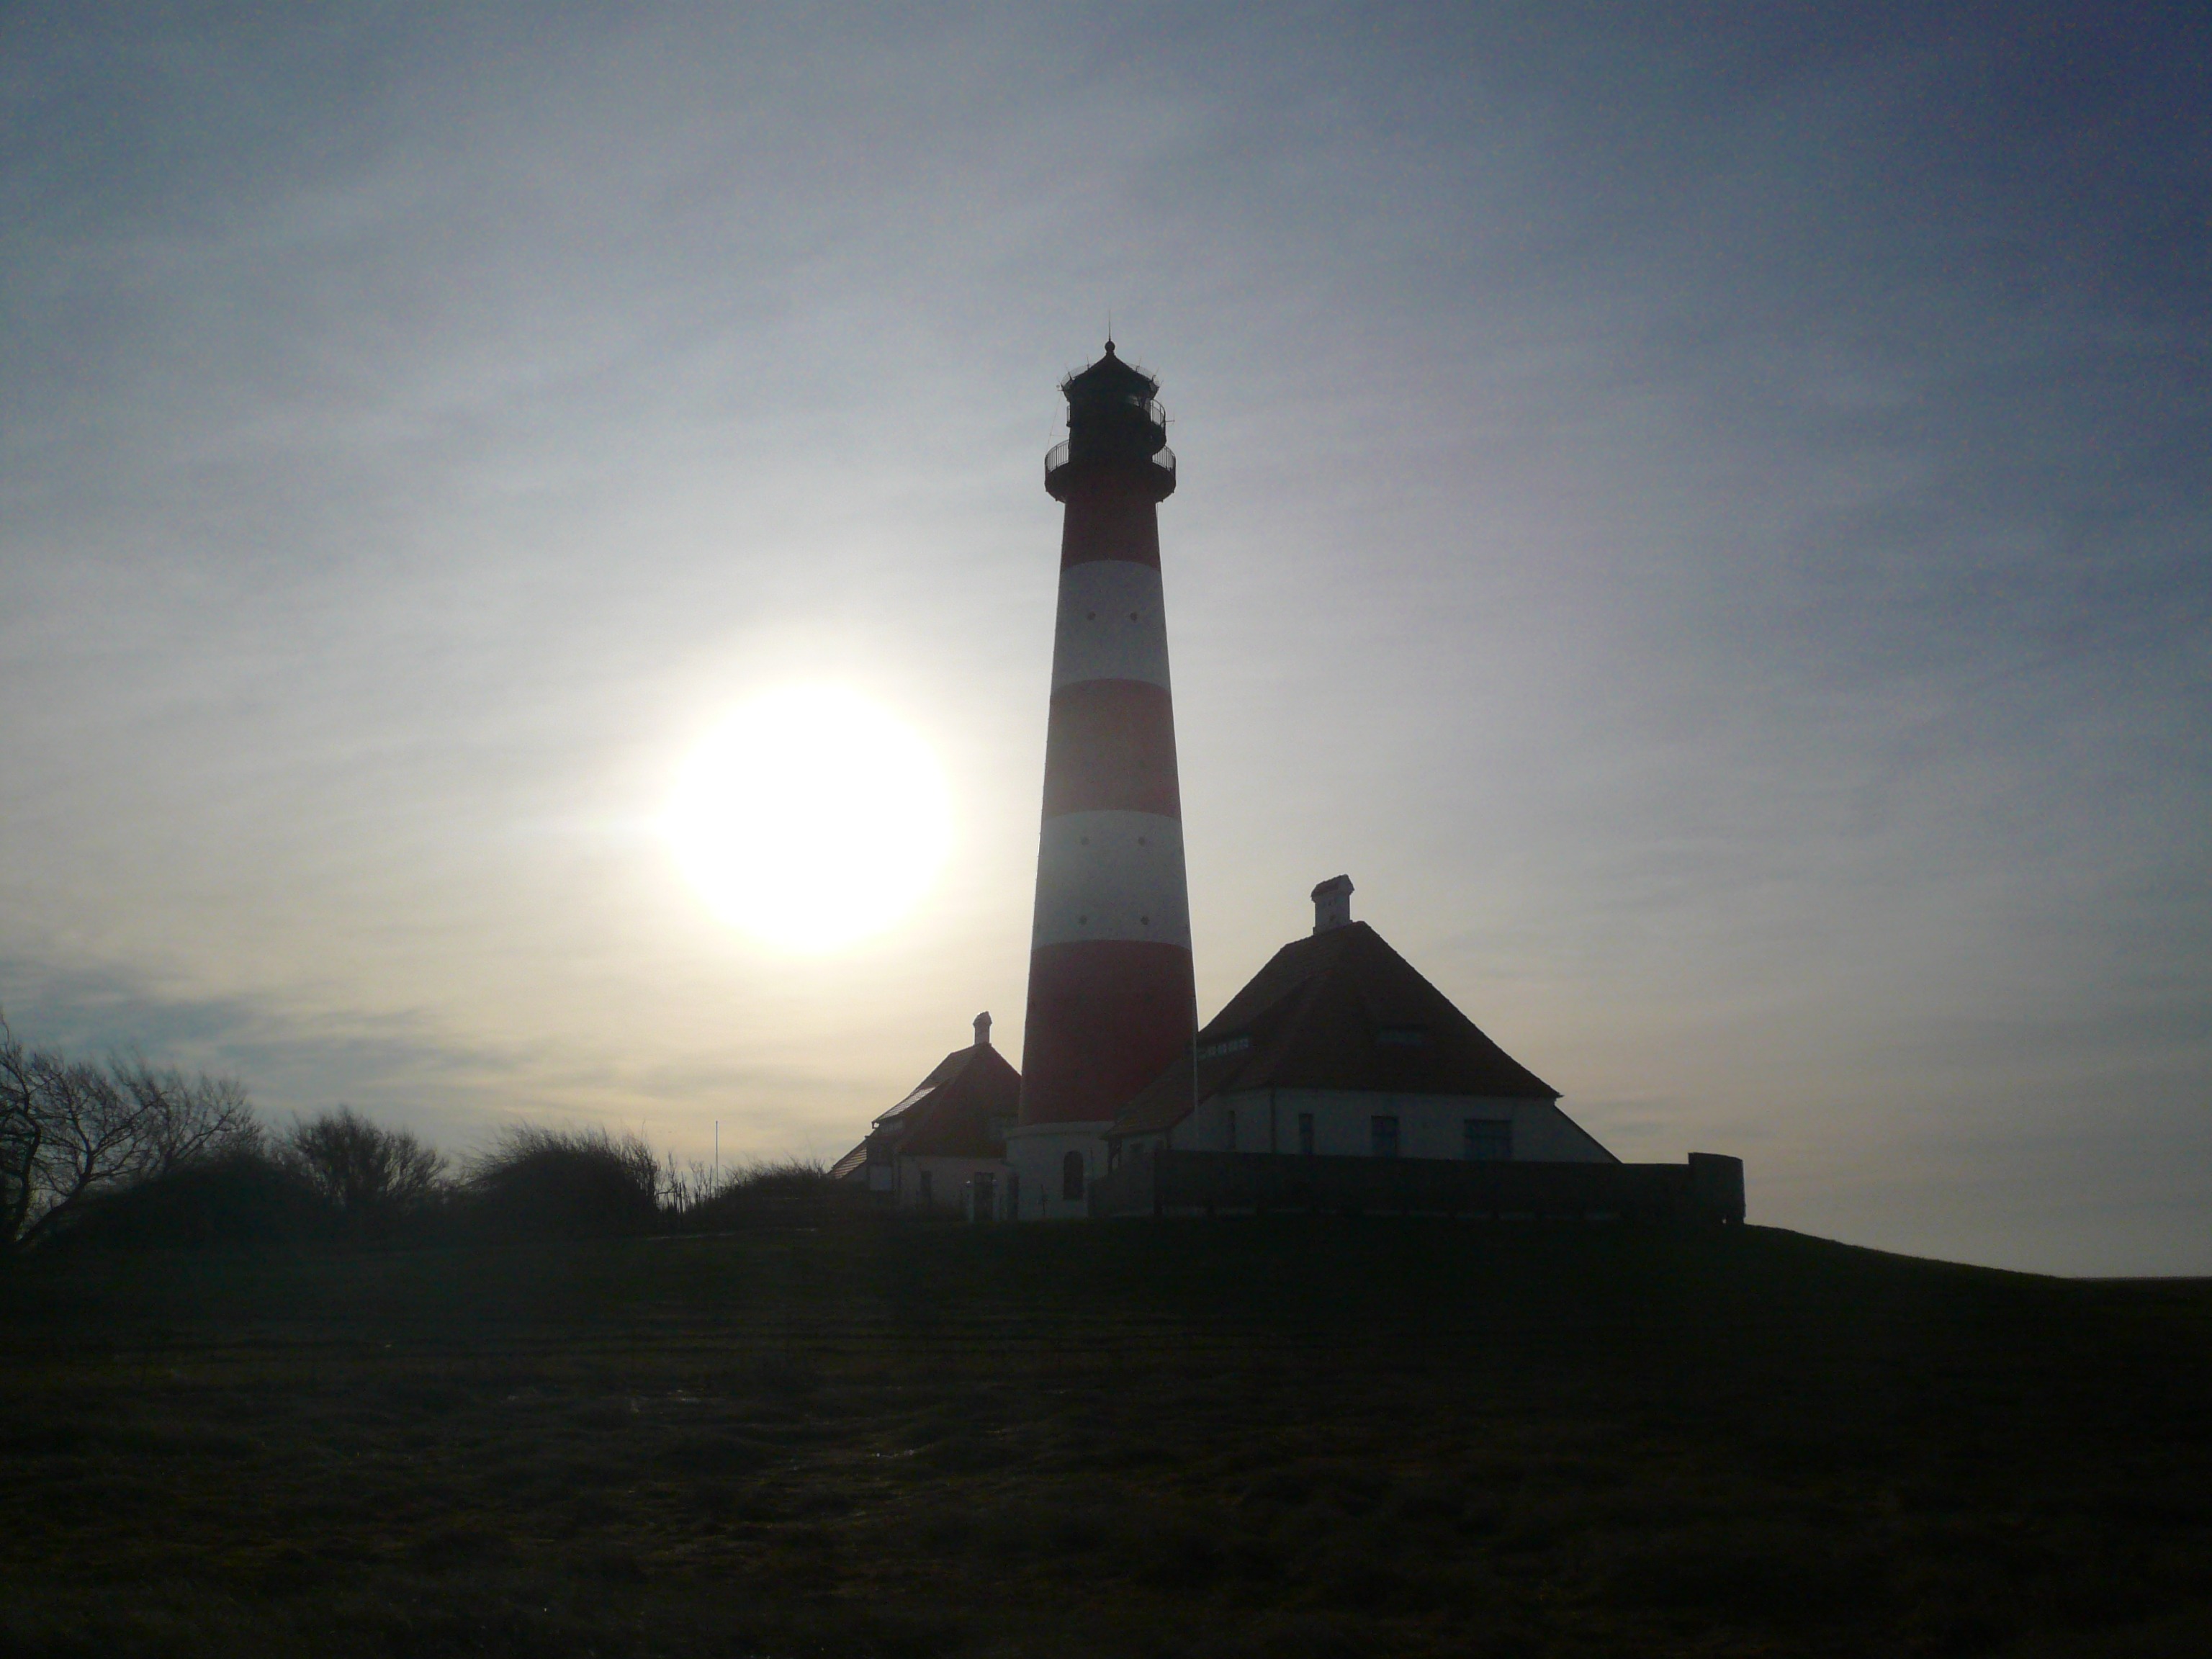
sea, lighthouse, sunset, dawn, monument, dusk, evening, tower, landmark, steeple, north sea, nordfriesland, westerhever